Storm Area 51

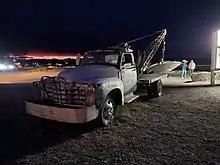
A tow truck hauling a crashed UFO, an art installation at the Little A'Le'Inn

On July 10, speaking with "The Washington Post", Air Force spokeswoman Laura McAndrews stated officials were aware of the event, and issued a warning saying: "[Area 51] is an open training range for the U.S. Air Force, and we would discourage anyone from trying to come into the area where we train American armed forces", adding that "The U.S. Air Force always stands ready to protect America and its assets". A public information officer at Nellis Air Force Base told KNPR that "any attempt to illegally access the area is highly discouraged". The FBI also stated that they would be monitoring the situation and the number of people that would come to the events.